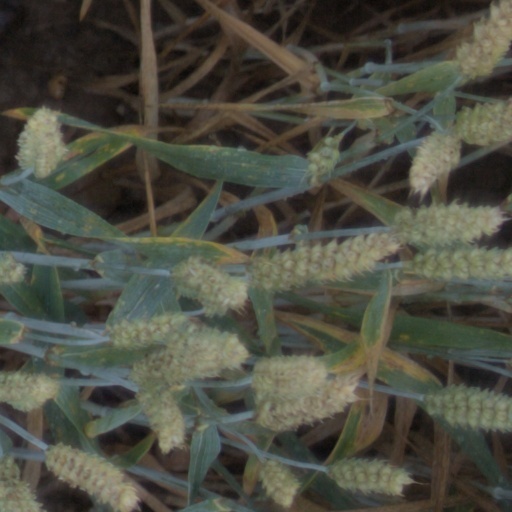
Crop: wheat